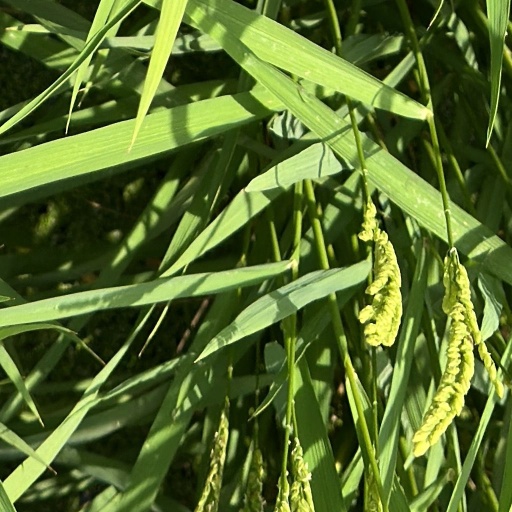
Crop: rice